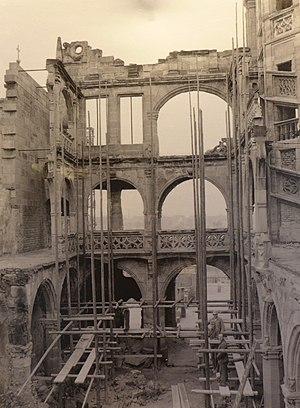
Nuremberg [nyʁɛ̃bɛʁ] est une ville de Bavière, en Allemagne. Avec 511 628 habitants en décembre 2016, c'est la deuxième ville de Bavière après Munich. Elle est le centre économique du district de Moyenne-Franconie et l'un des principaux centres industriels d'Allemagne du Sud. La rivière Pegnitz sépare la vieille ville en deux quartiers, celui de Sebald et celui de Lorenz, nommés d'après les deux principales églises de Nuremberg.
Le monument Pellerhaus est un bâtiment d'archives et de bibliothèque situé sur le mile historique de Nuremberg. Il s'étend sur la zone de l'historique Pellerhaus, la batisse ayant été reconstruite après la guerre dans le style contemporain de la fin des années 1950. Il a servi de succursale de la bibliothèque de la ville de Nuremberg jusqu'en 2012. Il est le siège des archives des jeux allemands à Nuremberg depuis 2010. Il fait actuellement l'objet d'un programme de reconstruction visant à lui rendre son aspect d'antan.